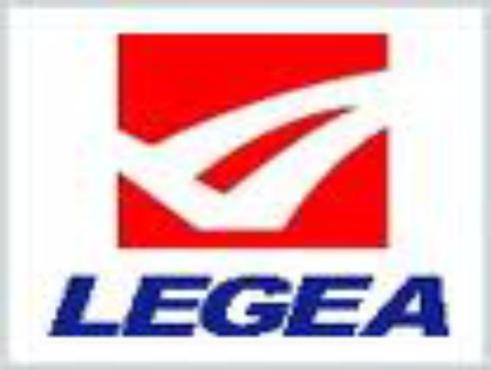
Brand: legea-1
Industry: Sports